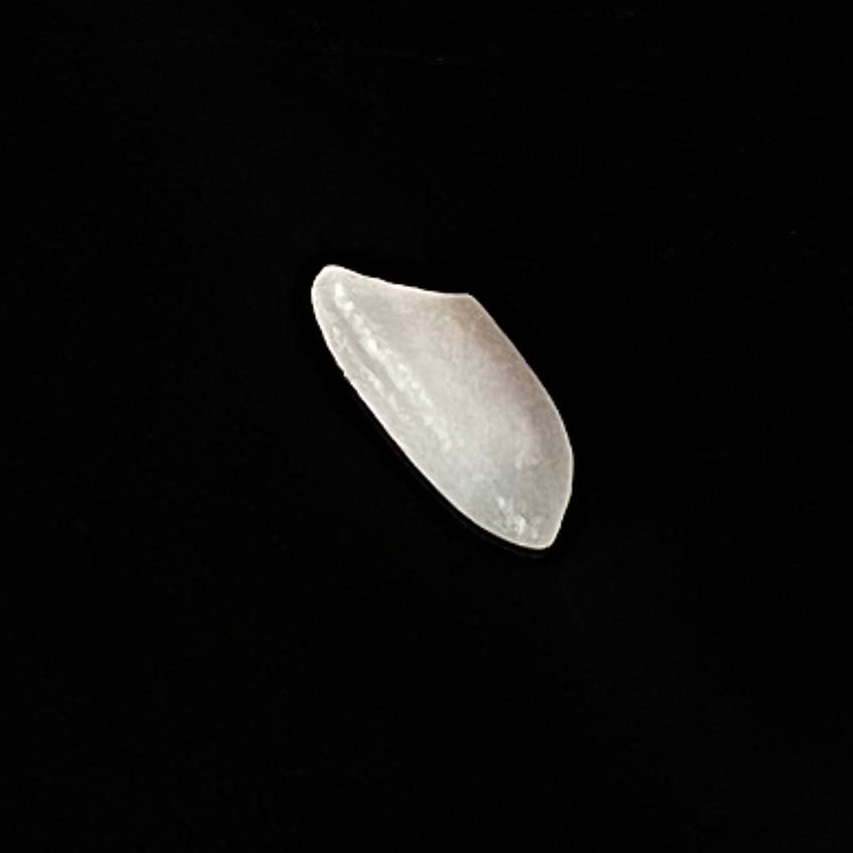
Rice variety: Chinigura_Polao